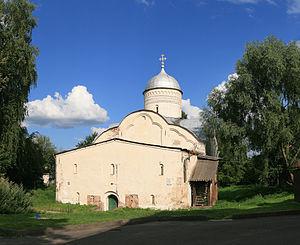
L'église Saint-Clément de la rue Ivorov est une église de Novgorod située actuellement dans la grand'rue de Moscou.